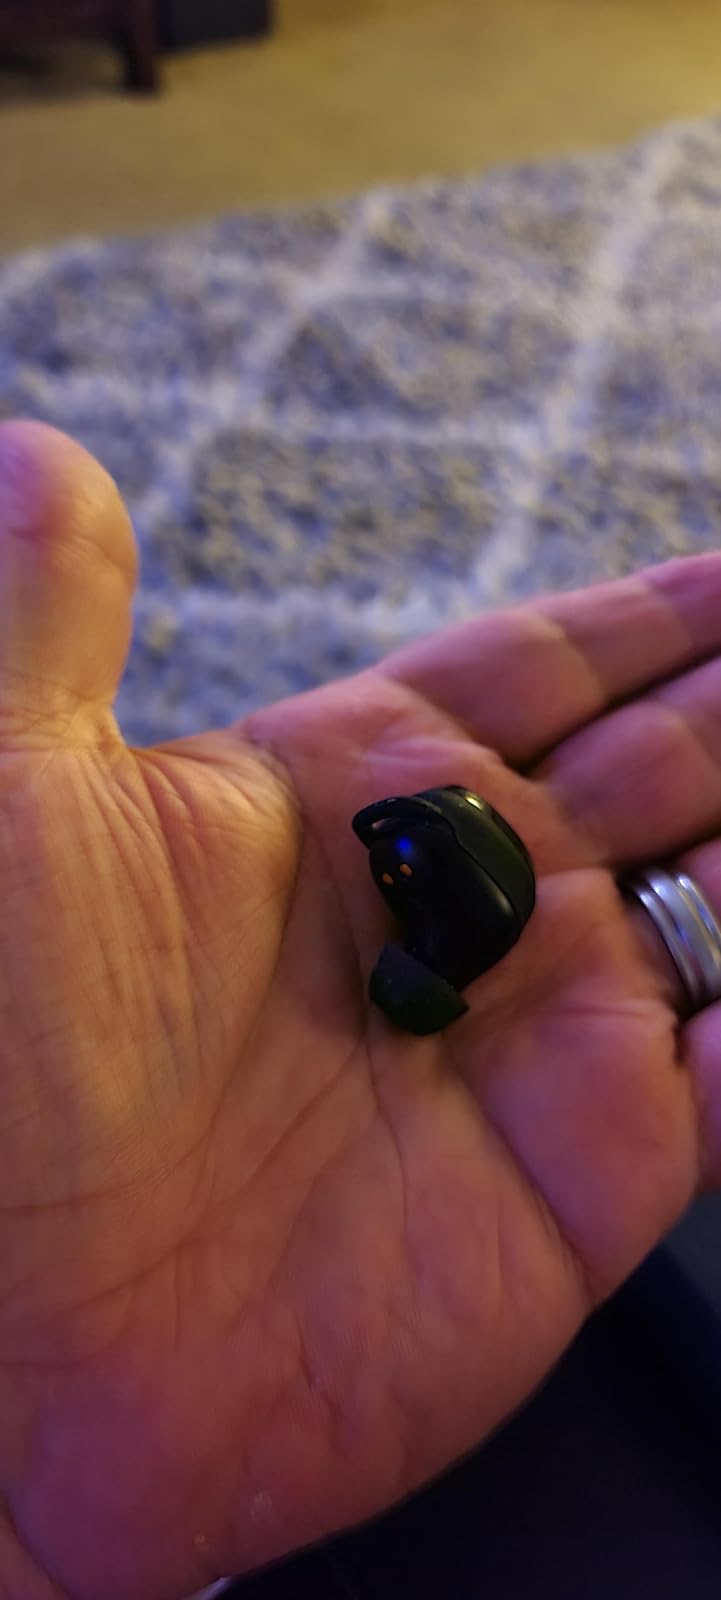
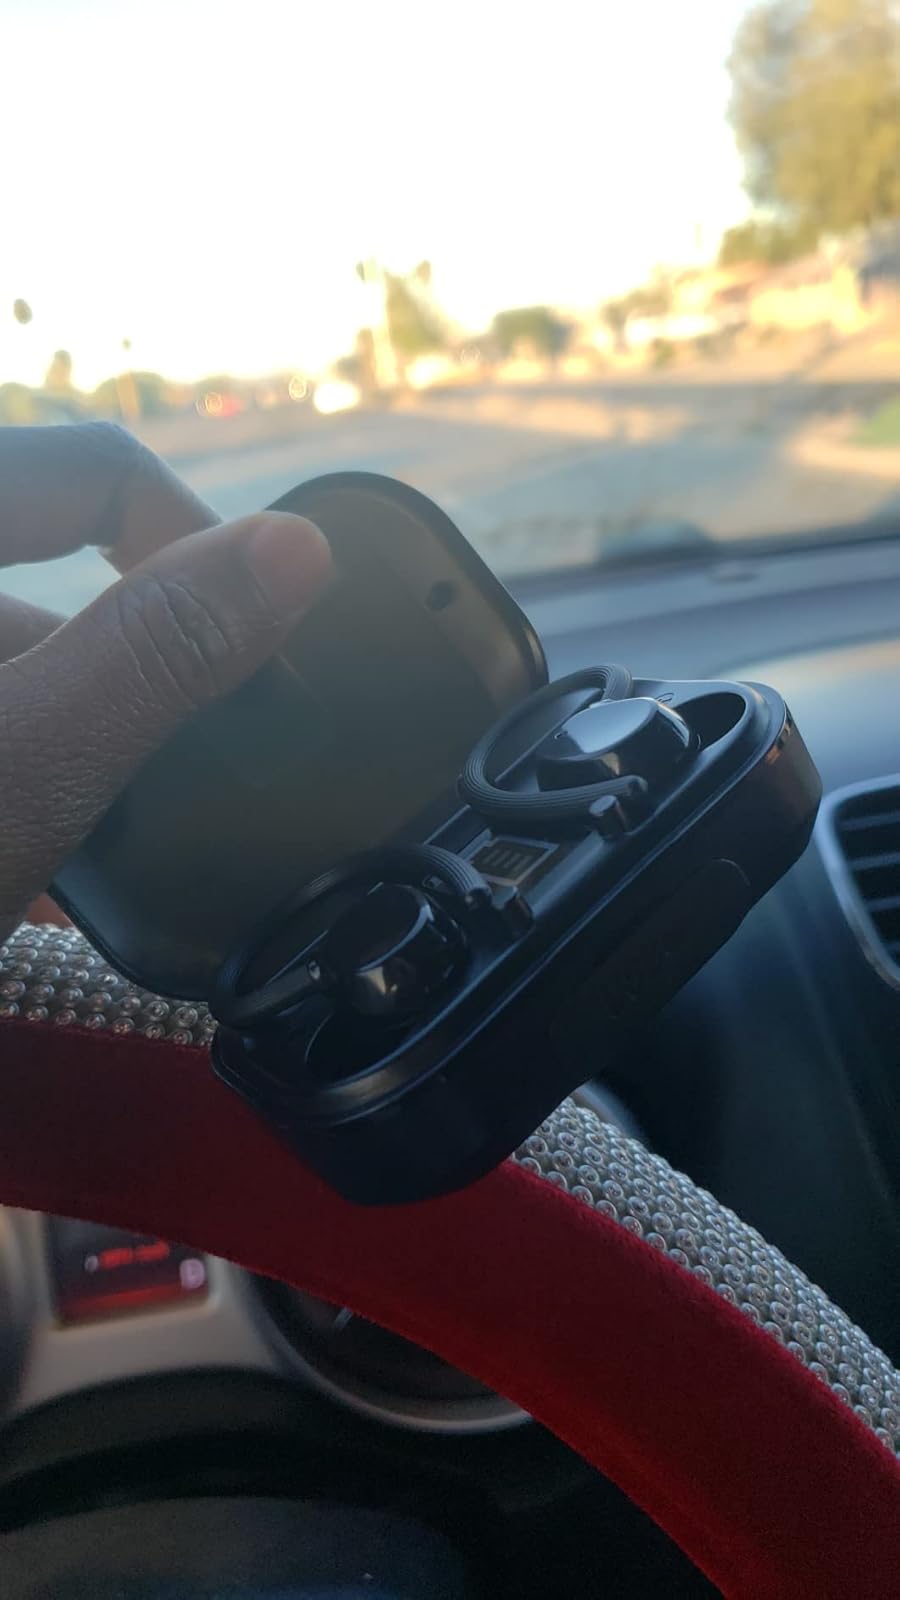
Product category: earbuds
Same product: no